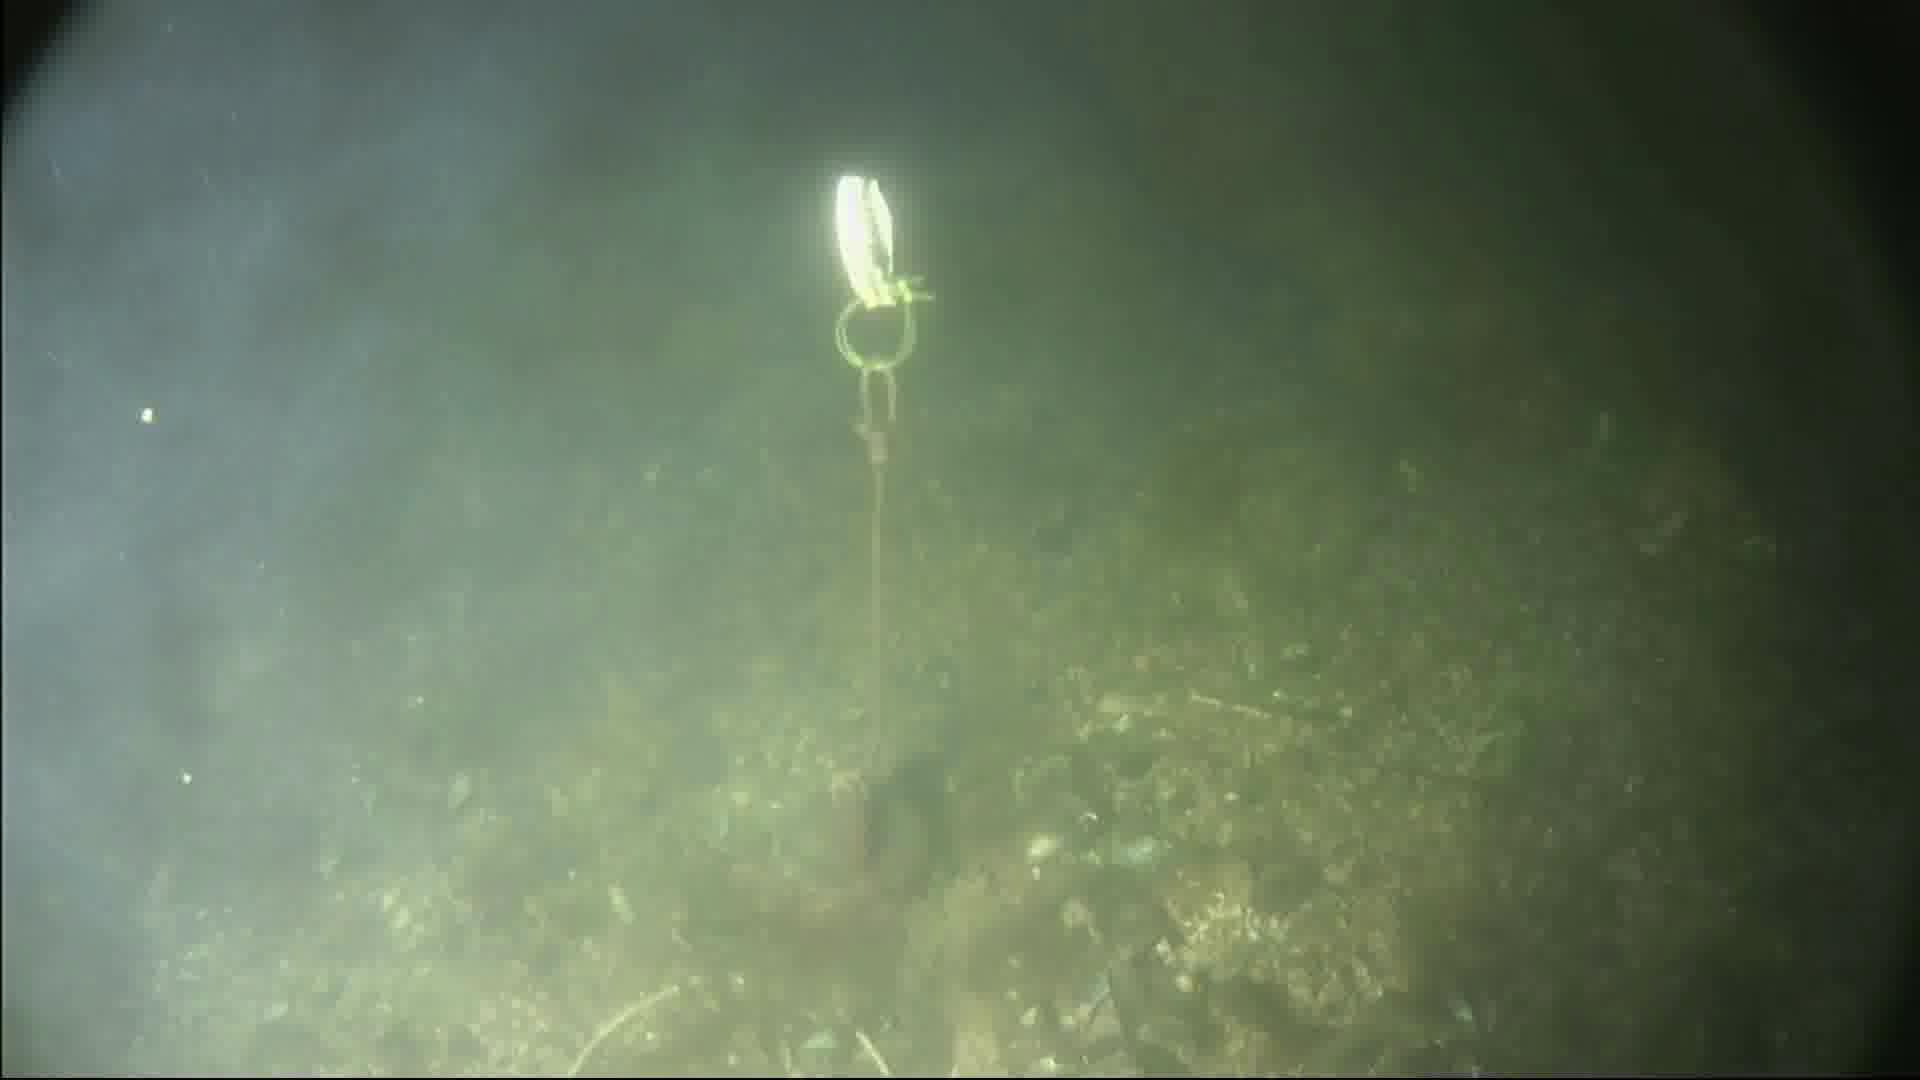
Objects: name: crab